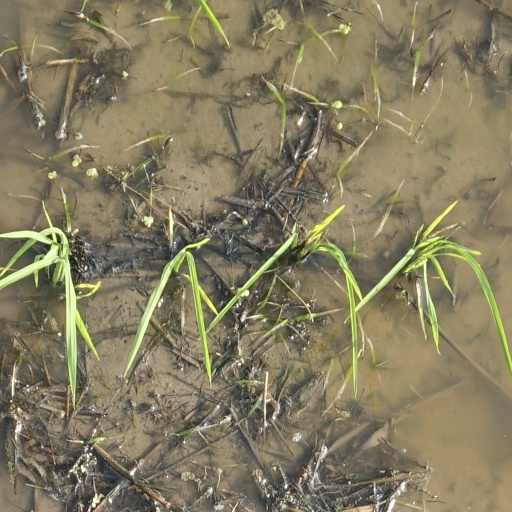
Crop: rice